Petru Cercel

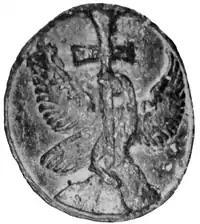
Coat of arms of Petru Cercel

After a short stay in Adrianopole, the new Prince entered Bucharest on 19 August 1583, accompanied by a retinue of foreigners. Apparently, he aimed to replace some of the boyars with his own protegees: he ordered the killings of several Sfat members. At the same time, Petru increased taxes – this was motivated not only by his own large debt, but also by the fact that the throne was awarded to him on the condition not to cease payments owed by Mihnea (as Petru had waited to be awarded the throne, all debts had accumulated interest); on the side, the Prince also amassed a large personal fortune – more than half a million scudi by 1583.